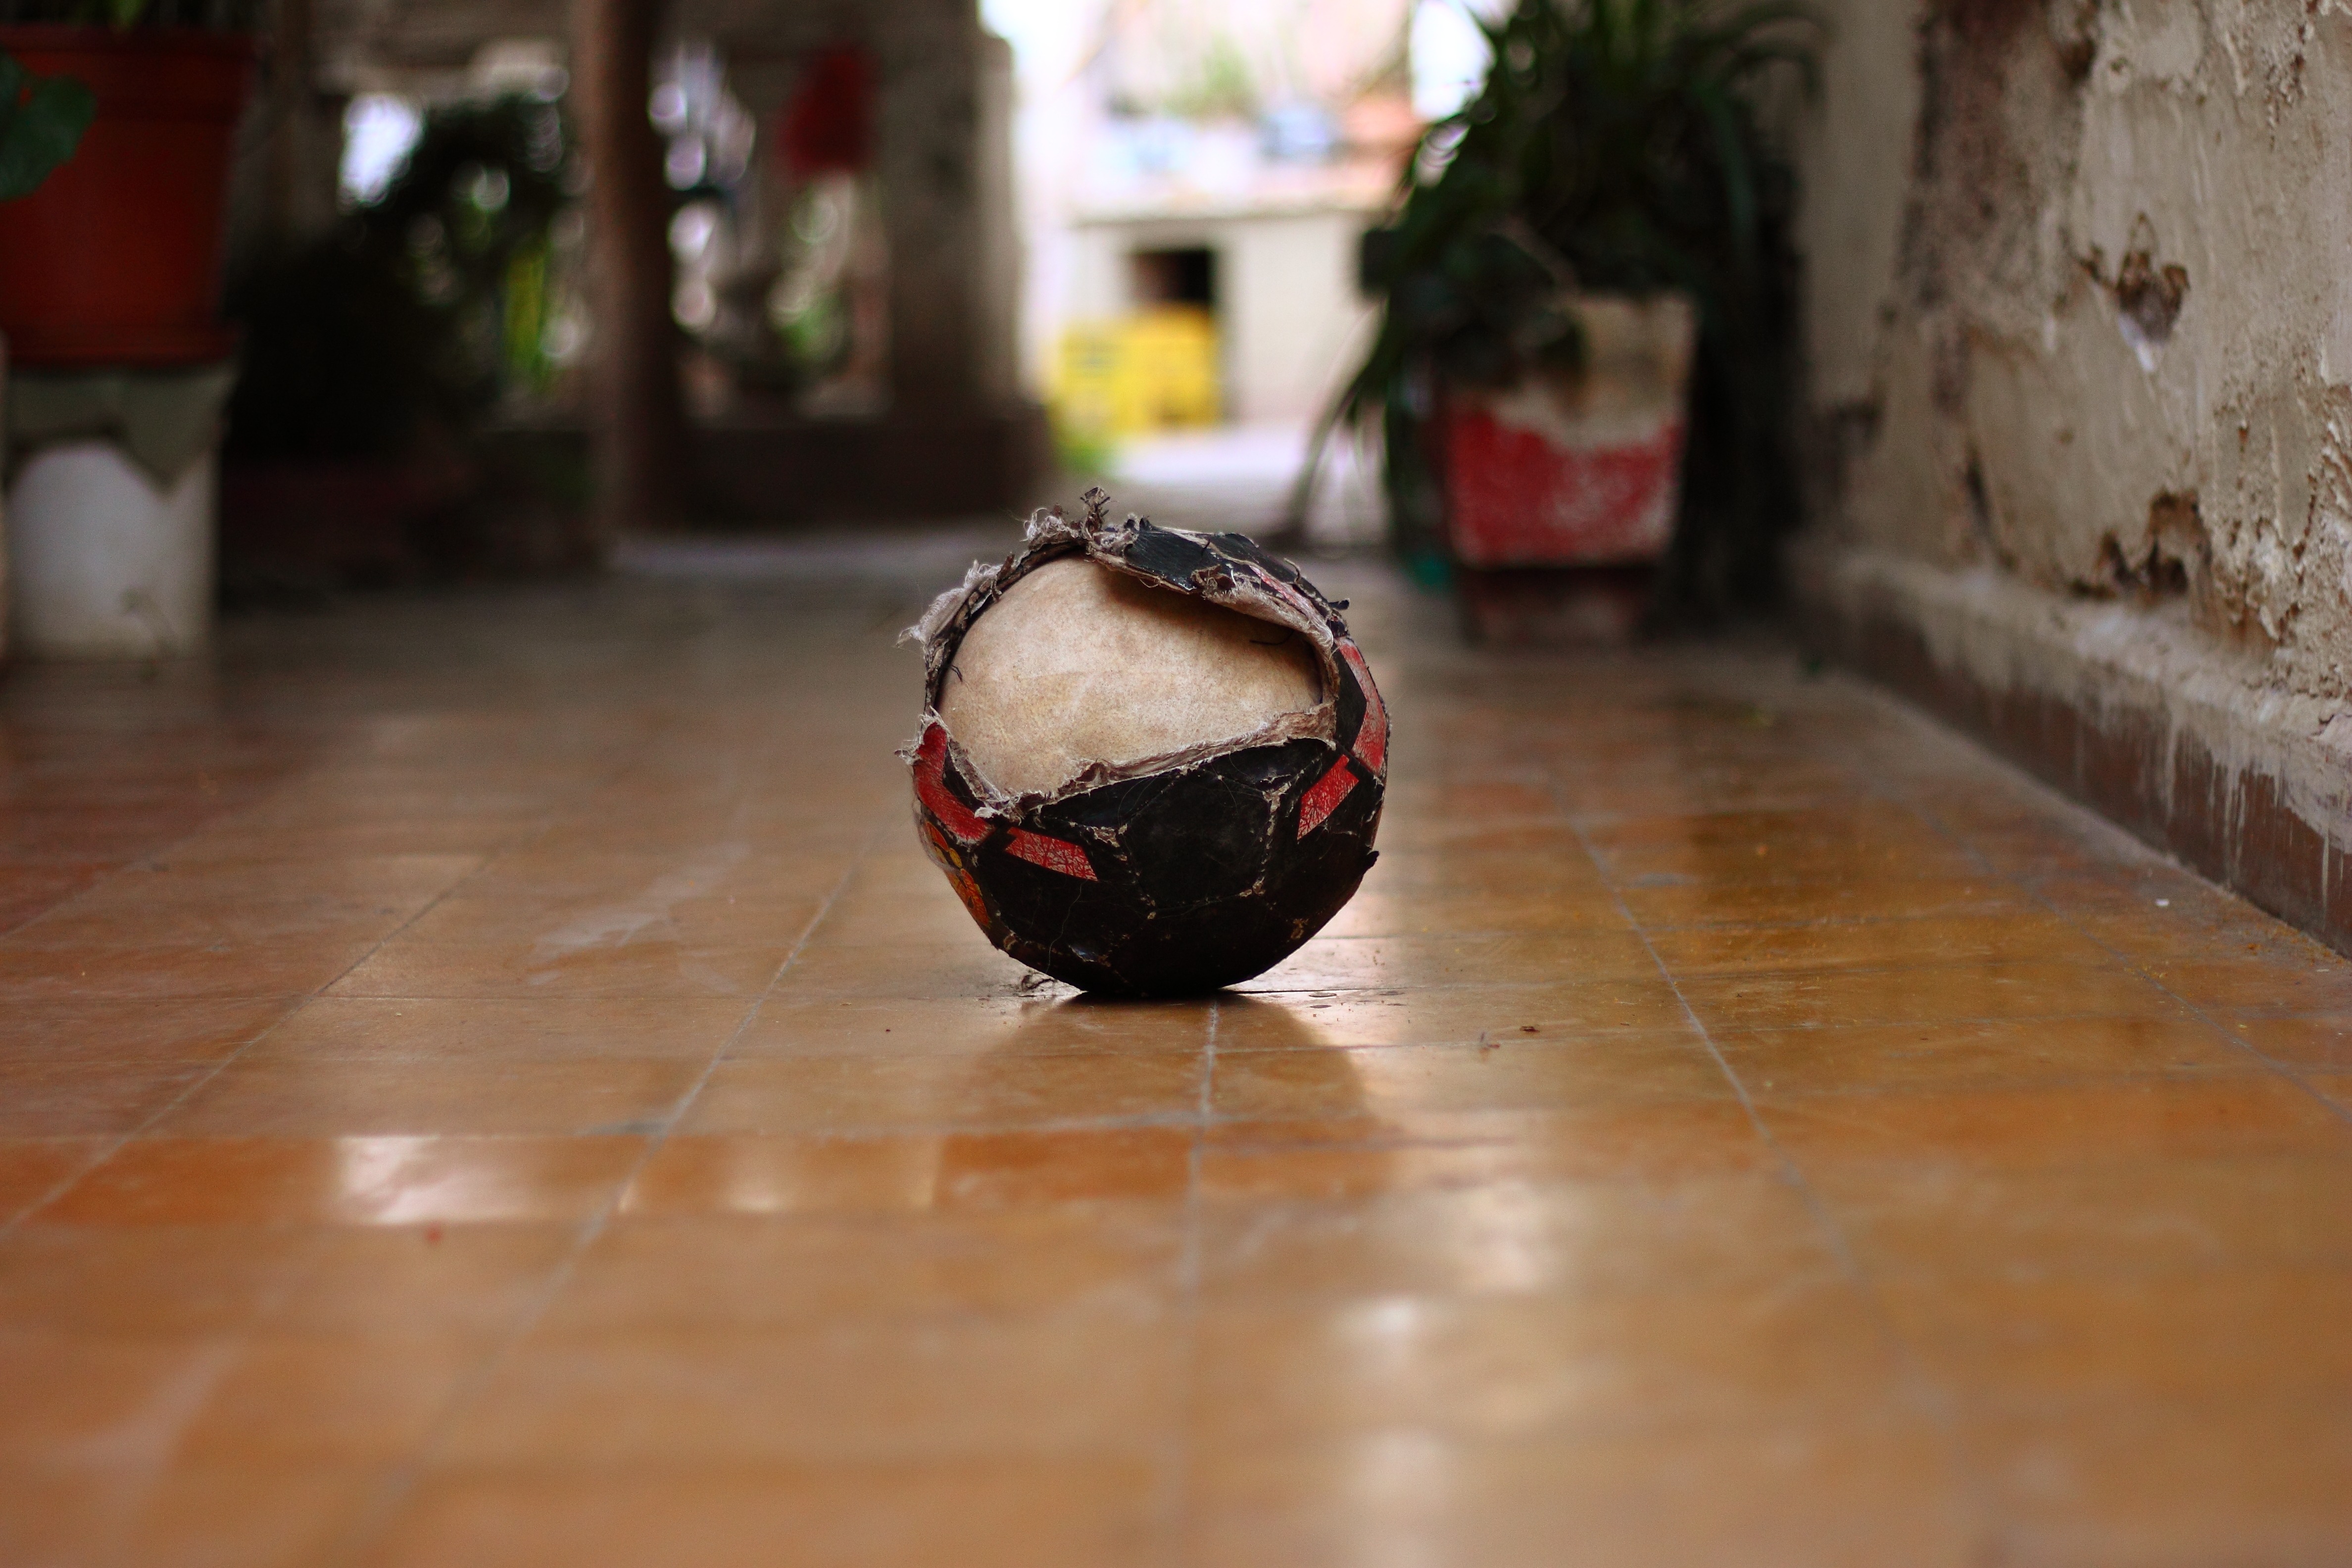
game, floor, glass, spring, red, color, broken, black, football, sports, ball, shape, flooring